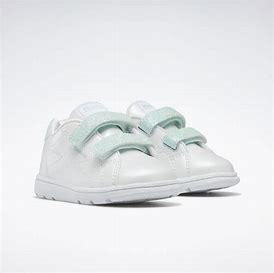
Brand: Reebok
Model: Royal Complete CLN 2